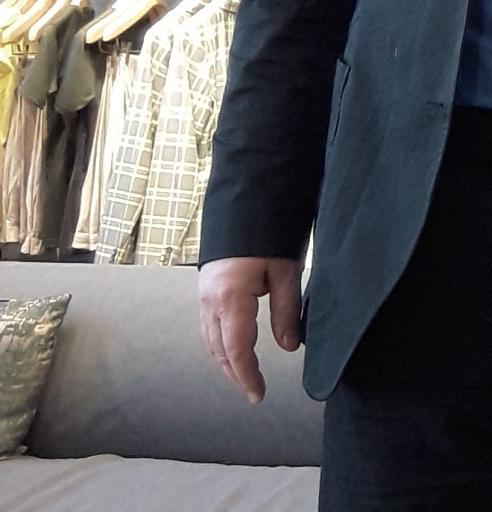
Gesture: no_gesture